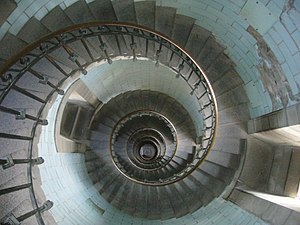
Trappe / Vindel- og spindeltrapper
Vindeltrappe i Eckmühl fyrtårn set fra oven ned igennem durchsichten.
En trappe er en samling af trin, der fører op eller ned, hvor det er upraktisk med en skråning eller en rampe.